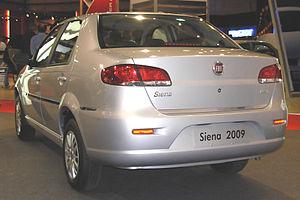
La Fiat 178 a été conçue pour être une world car. Elle a donné naissance à plusieurs modèles :